Selma Union Depot

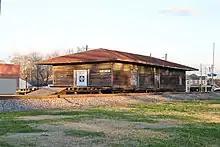
Mitchener station was the predecessor to the current station

The original station in the area was the Mitchner station, built in 1855 a few blocks from the current station. The building still exists and is believed to be the oldest surviving train station in North Carolina.